Orion variable

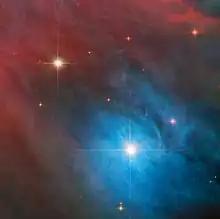
Orion variable star V372 Orionis viewed by Hubble

T Tauri stars are Orion variables exhibiting characteristic fluorescent violet emission lines from singly ionized iron (Fe II) in their star spectra, and also emission from lithium, a metal that usually is destroyed by the nuclear fusion in the stars.